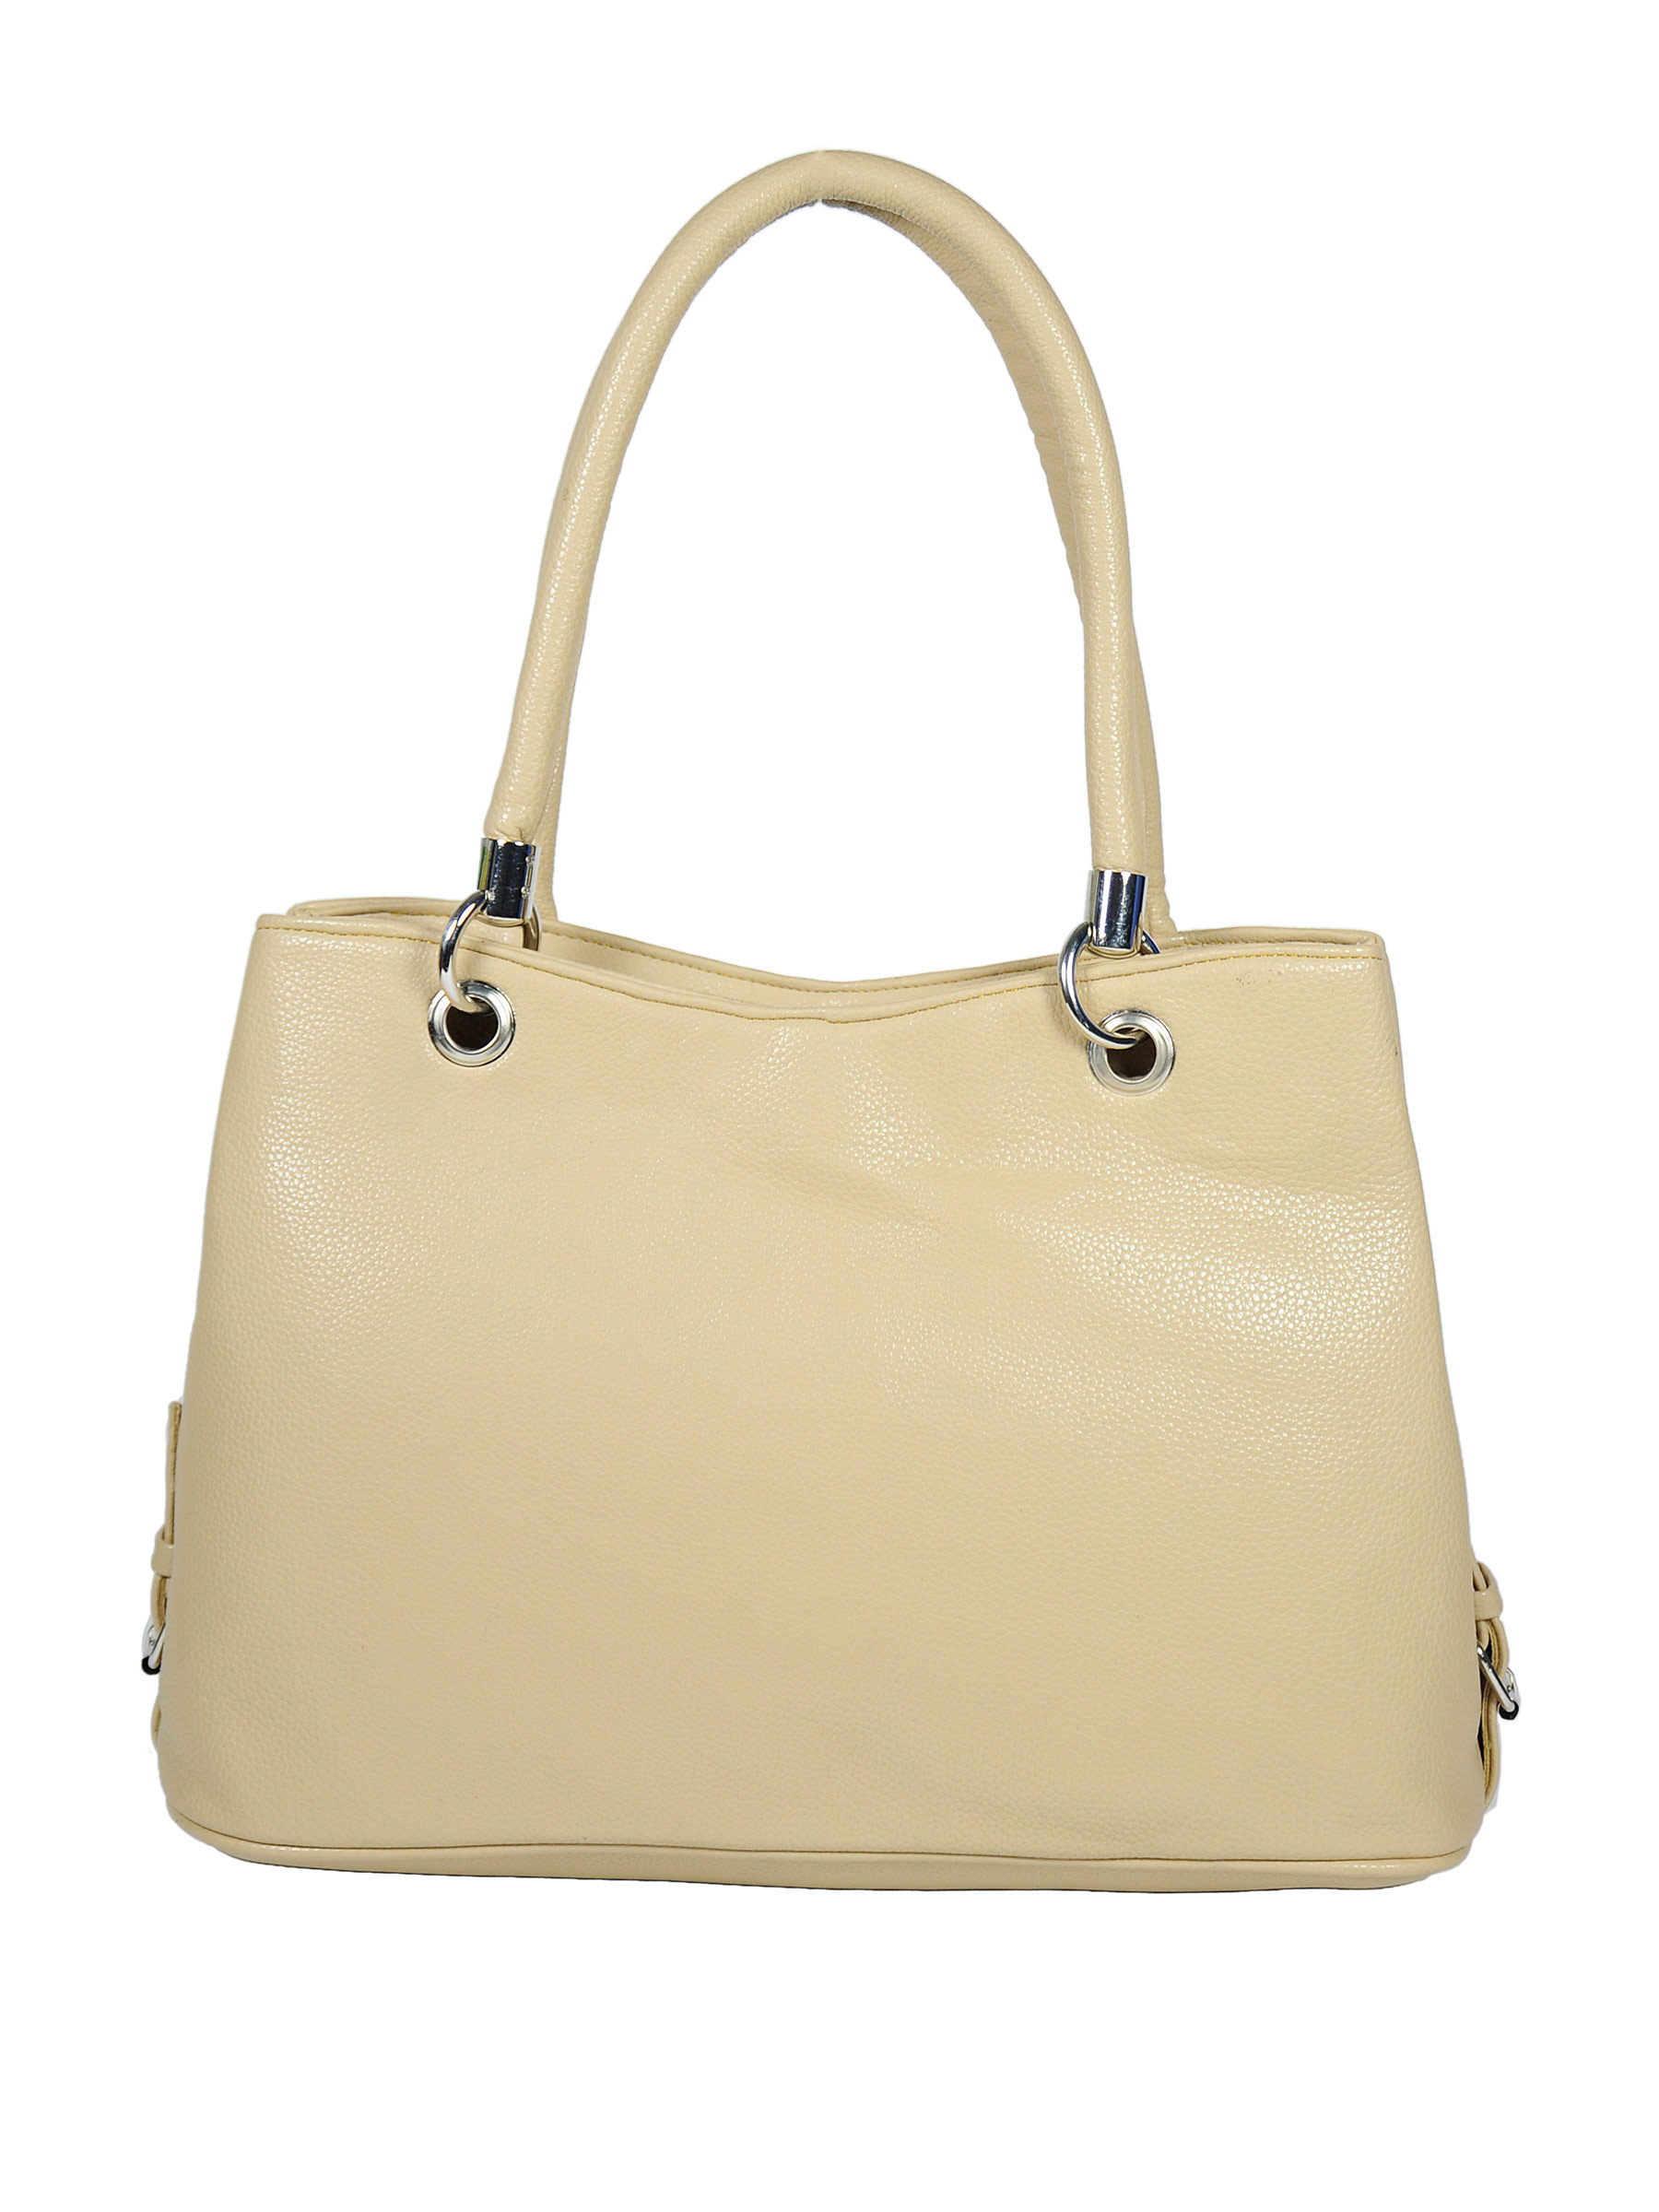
Murcia Women Hddcs Beige Handbags
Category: Accessories / Bags / Handbags
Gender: Women
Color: Beige
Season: Winter 2015
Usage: Casual